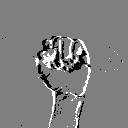
ASL letter: s